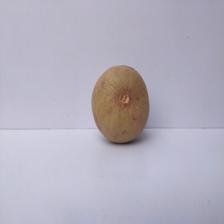
Size: Large